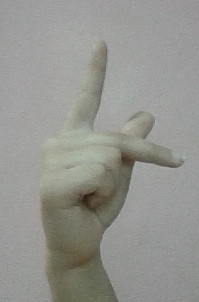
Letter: dha